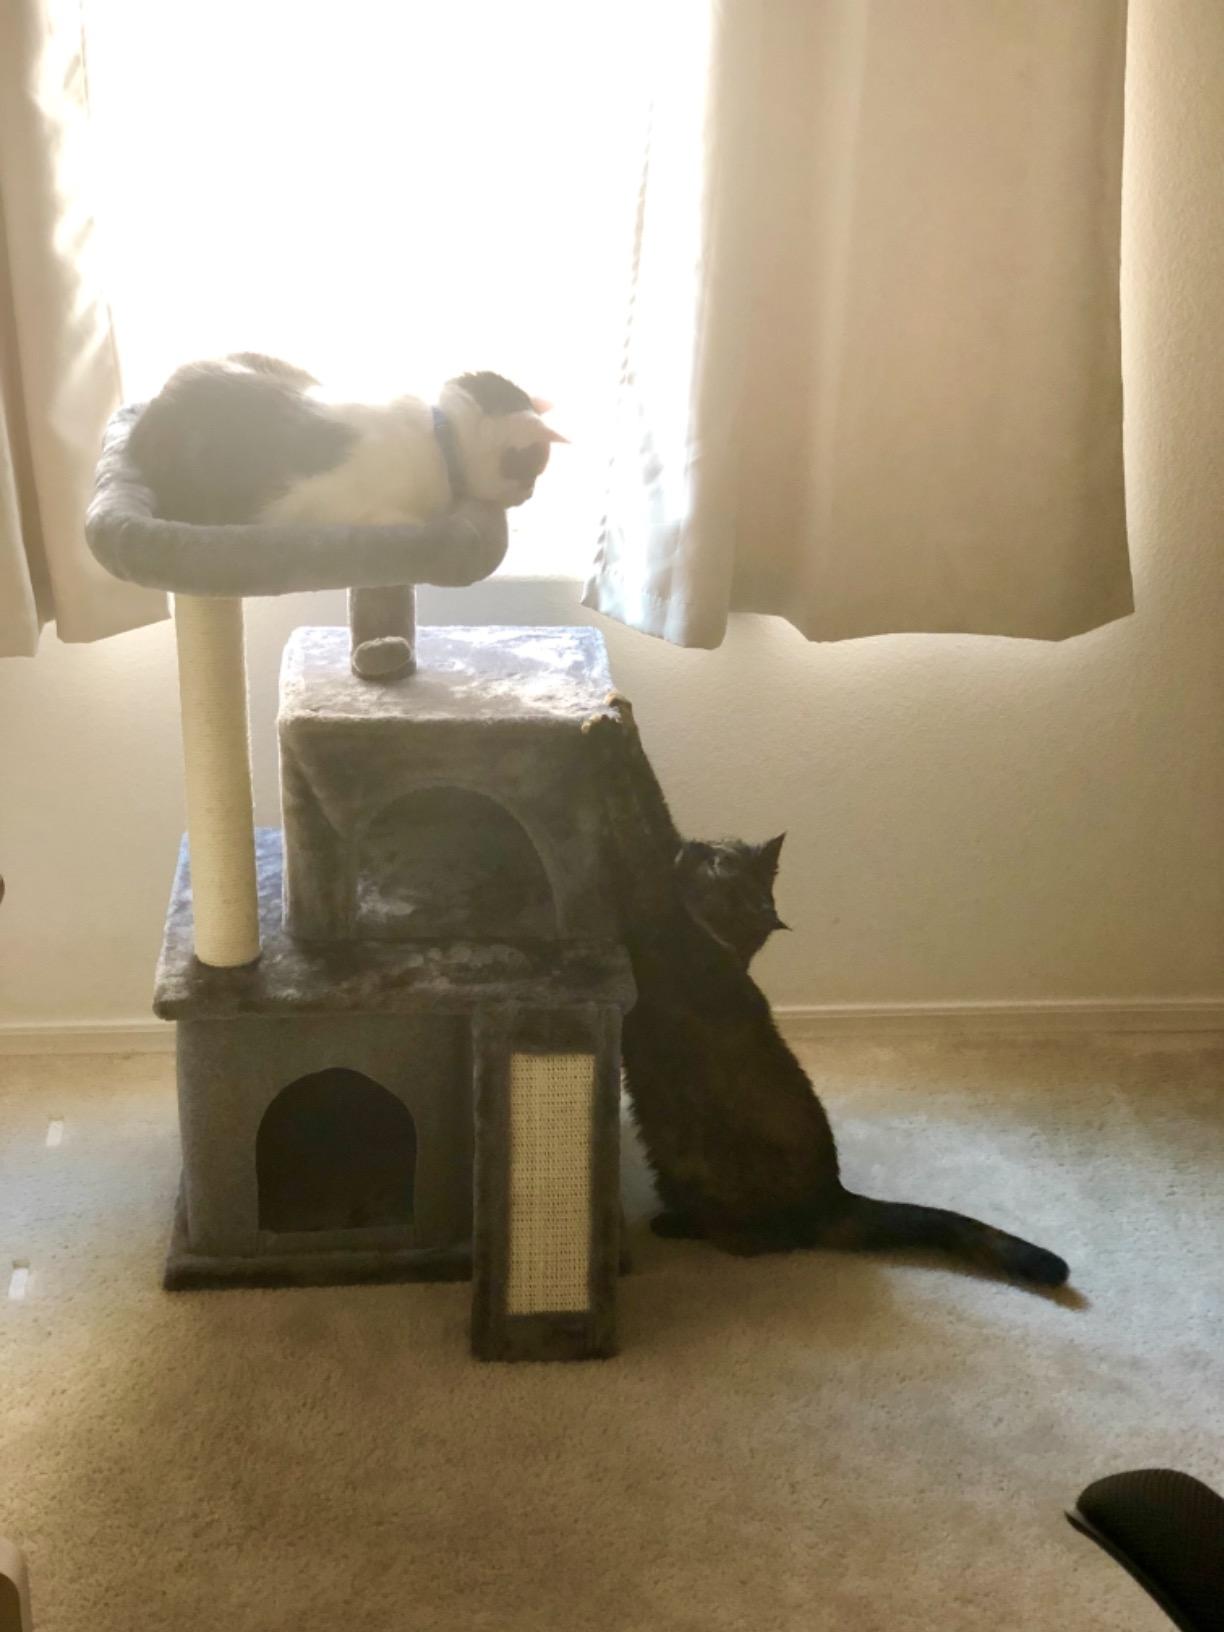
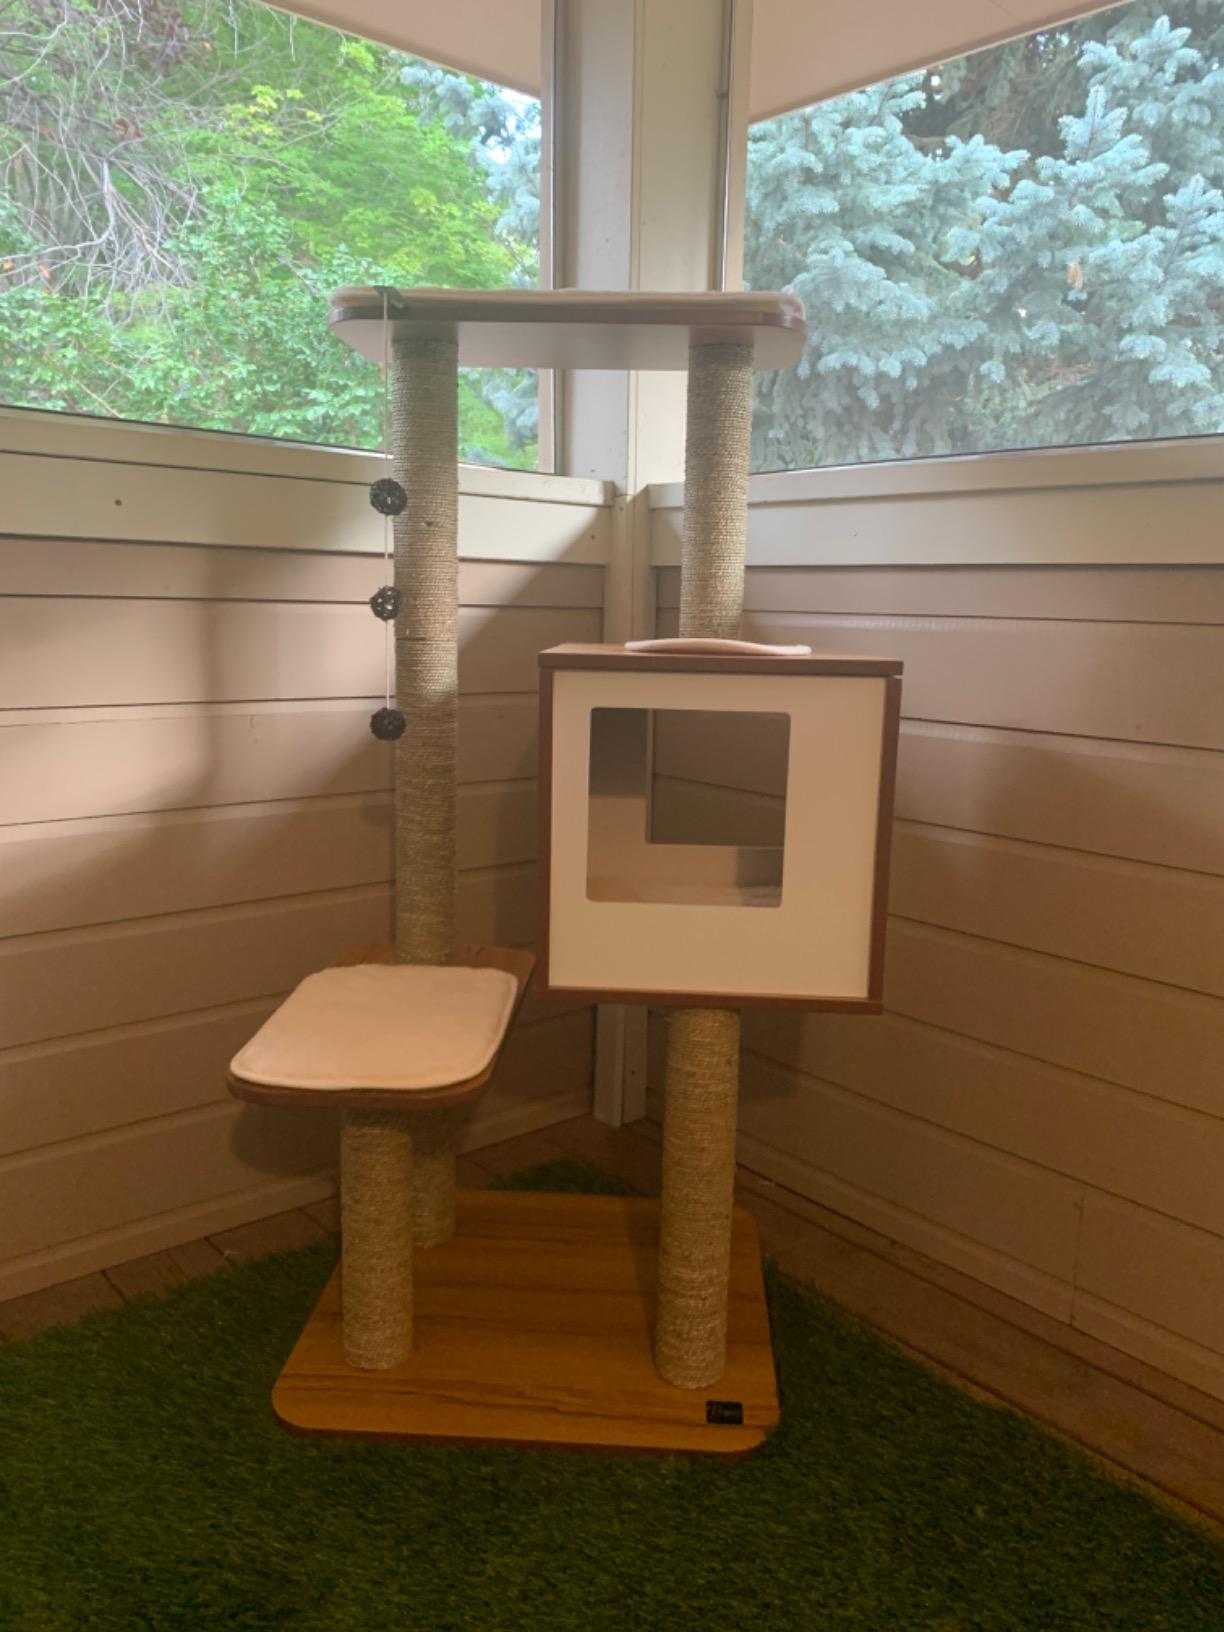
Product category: items_cat tree
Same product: no